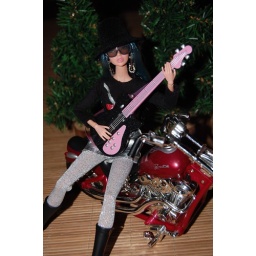
A magic night...Raja stopped her bike near a forest. She started to play her guitar a love song....